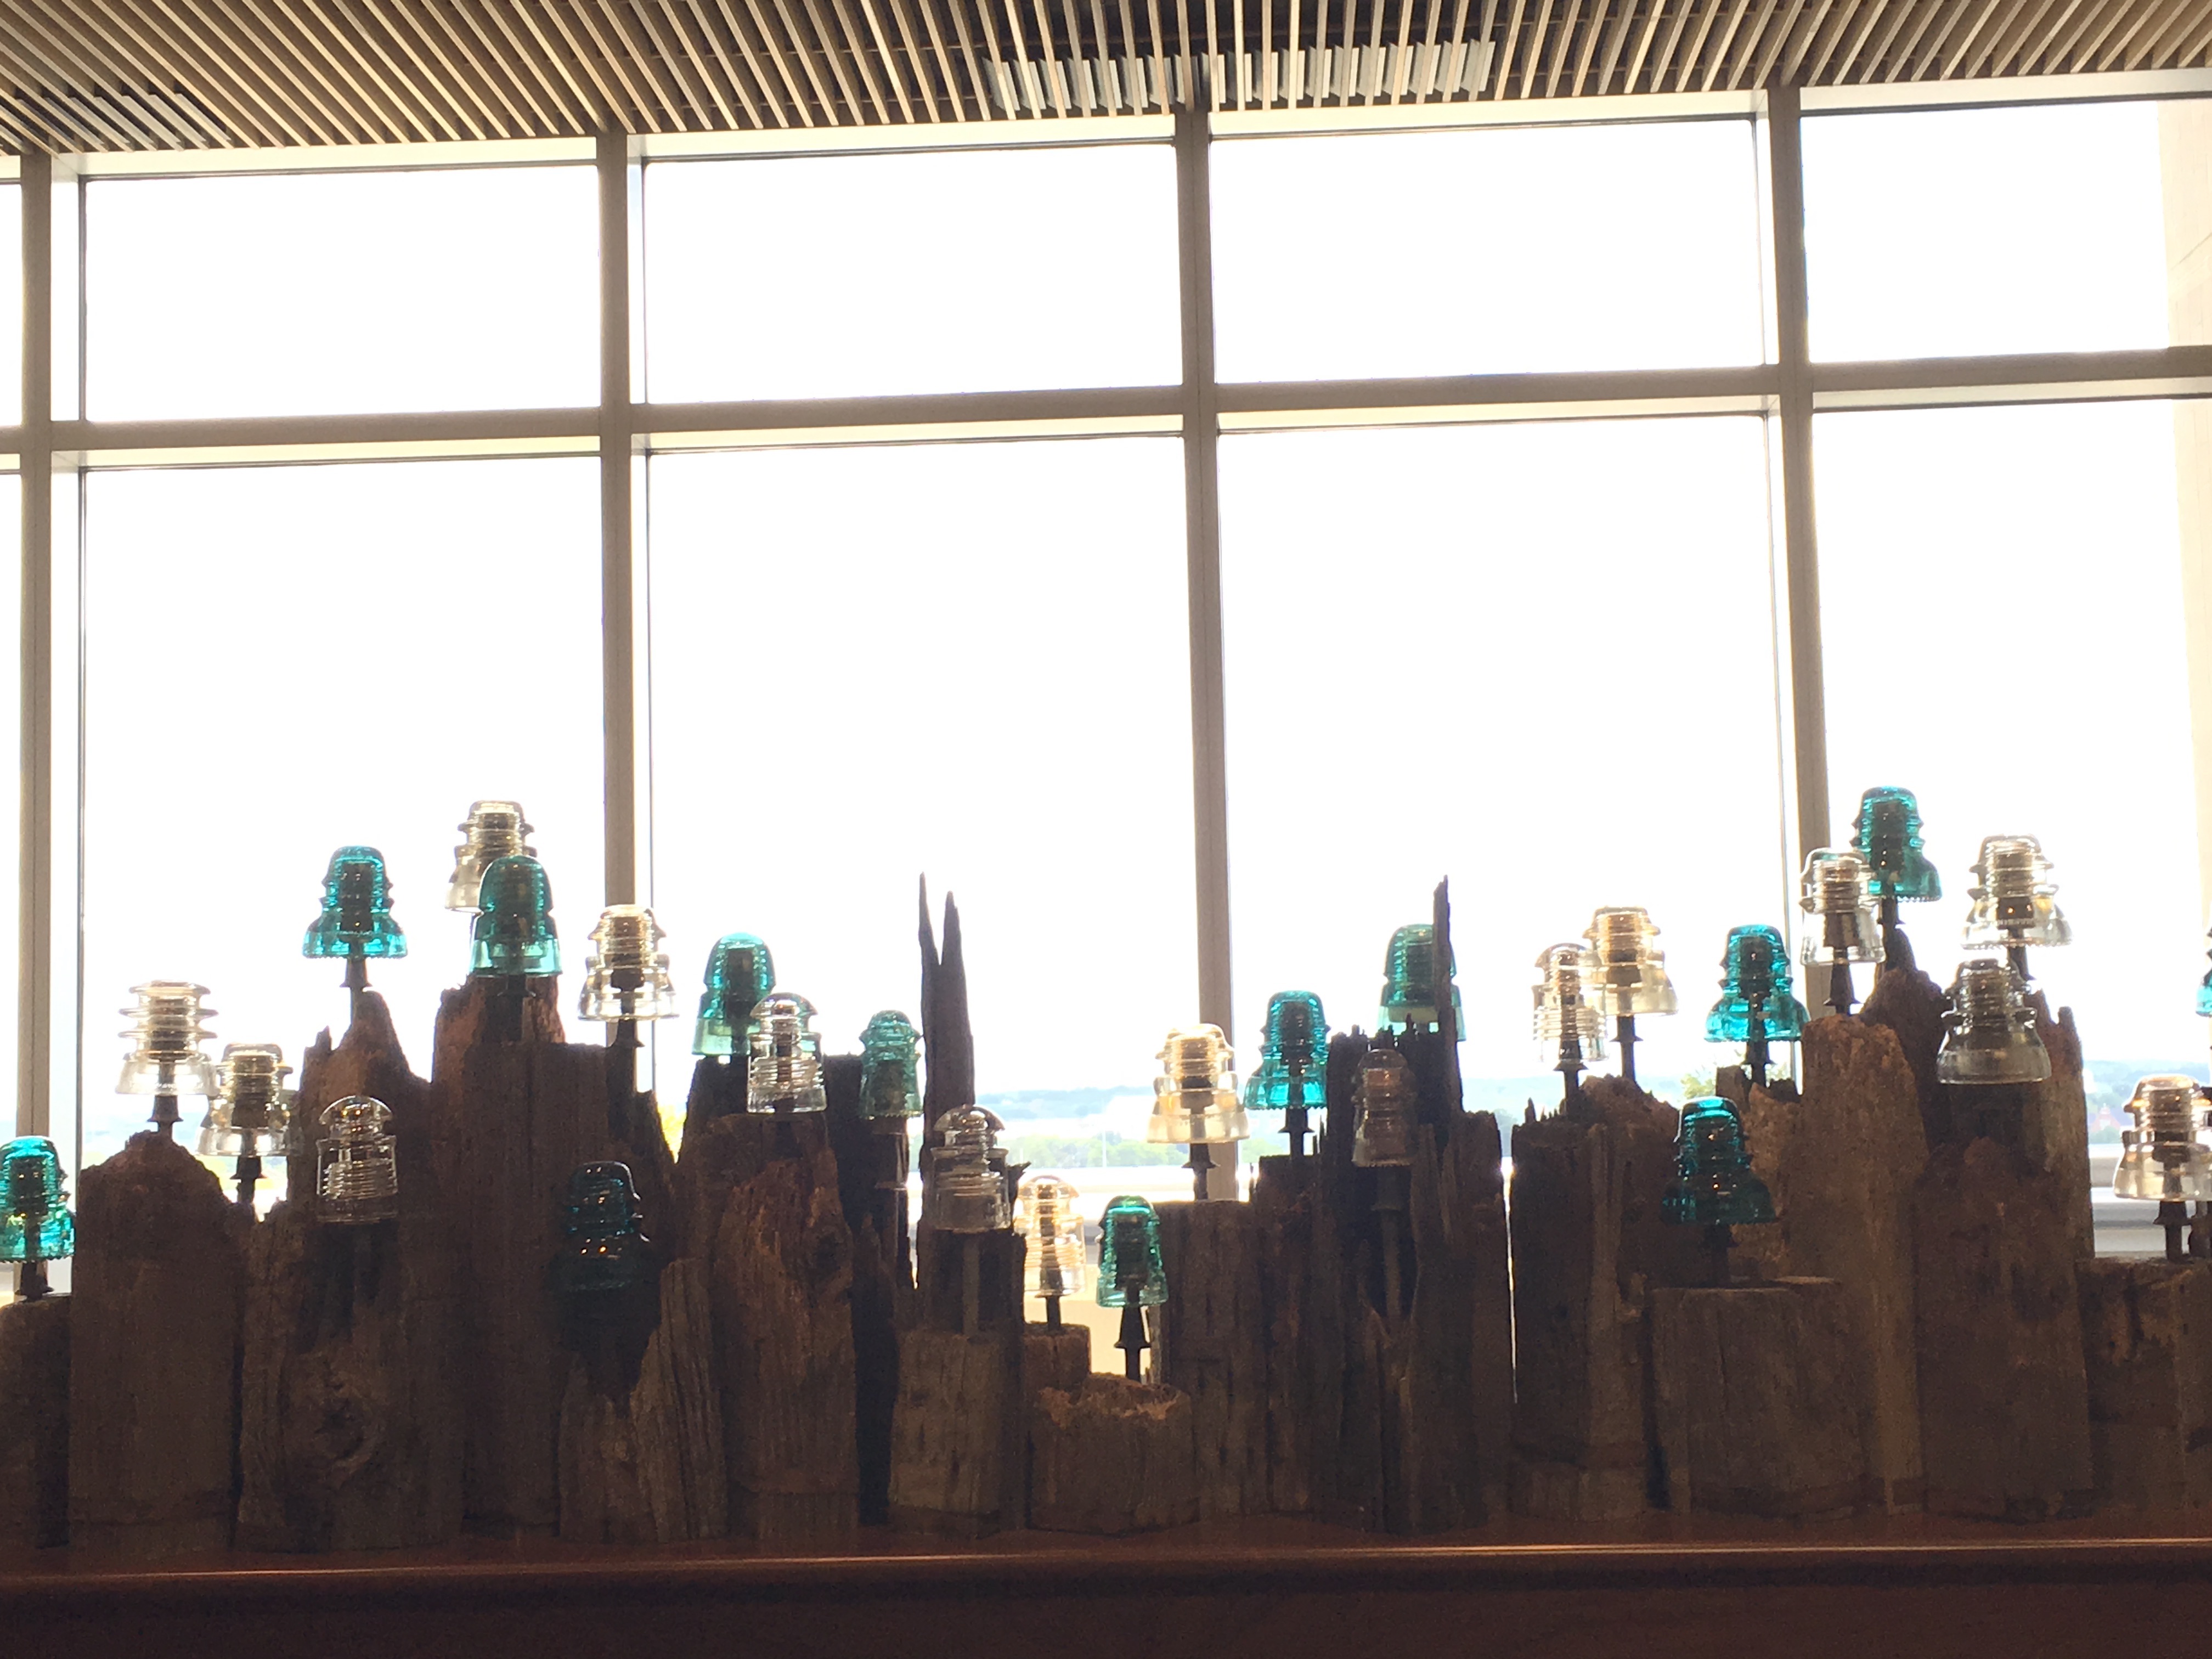
window